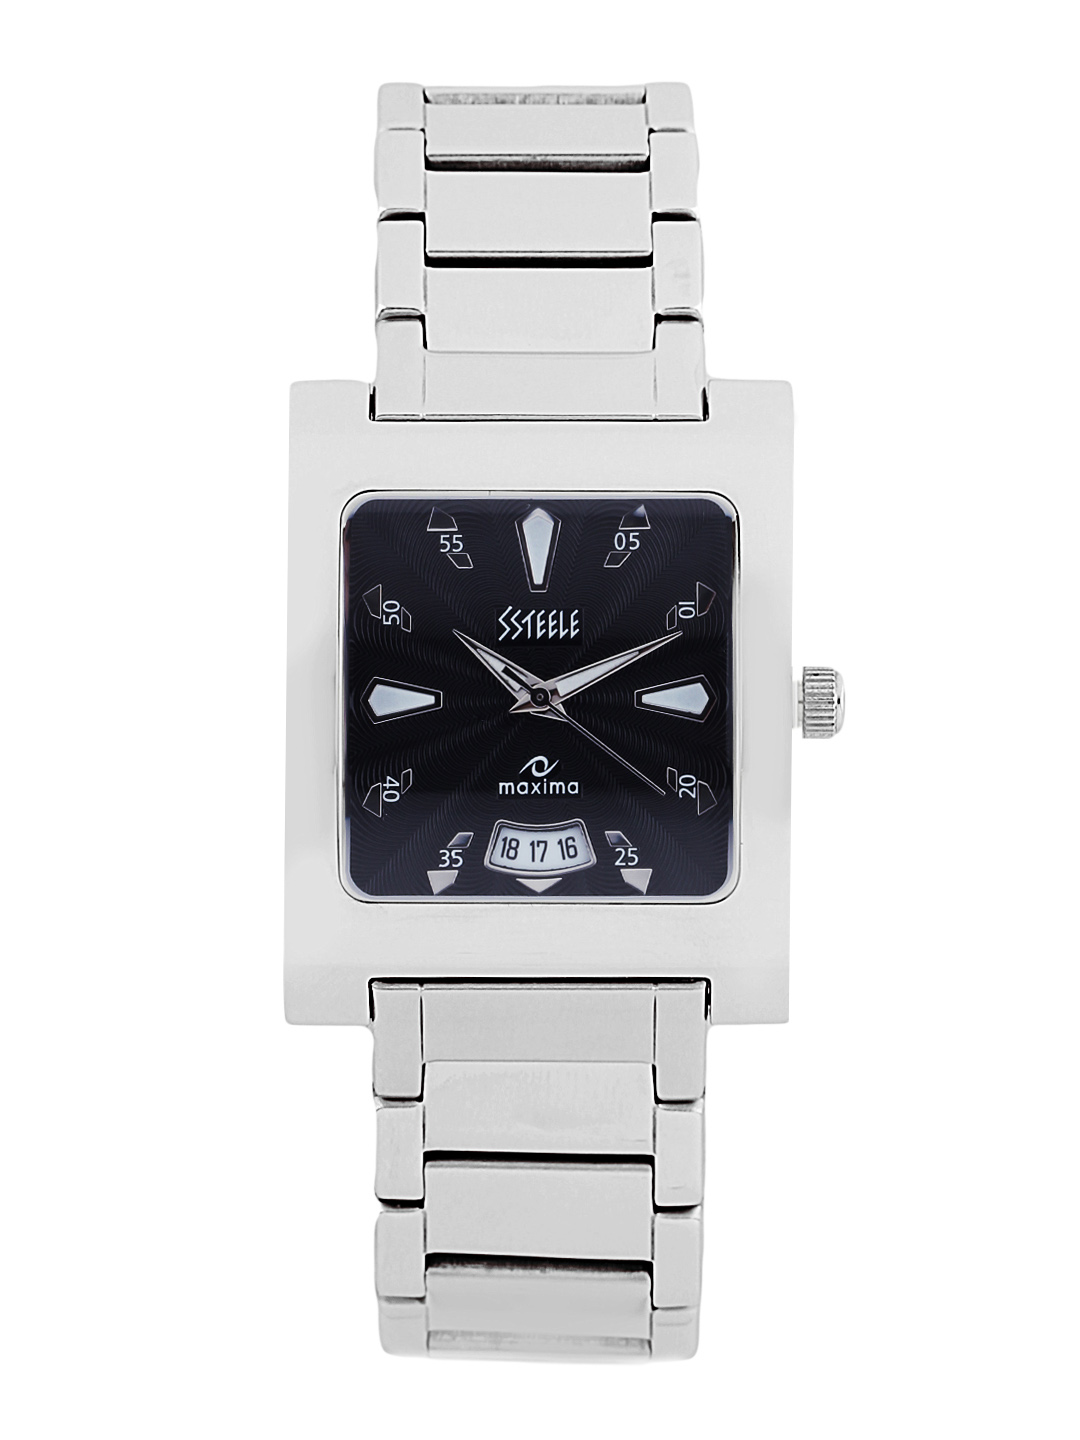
Maxima Men Blue Dial Watch
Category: Accessories / Watches / Watches
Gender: Men
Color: Blue
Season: Winter 2016
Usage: Casual